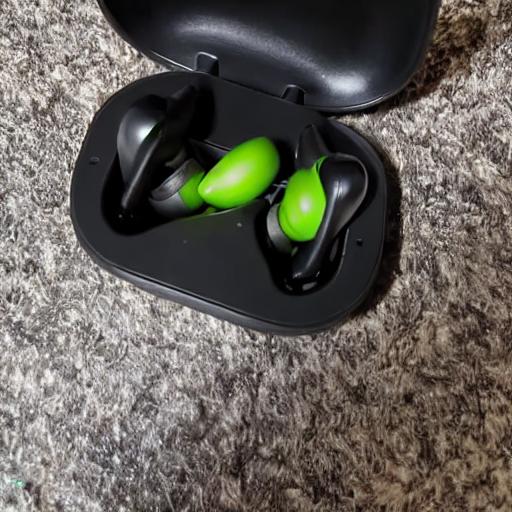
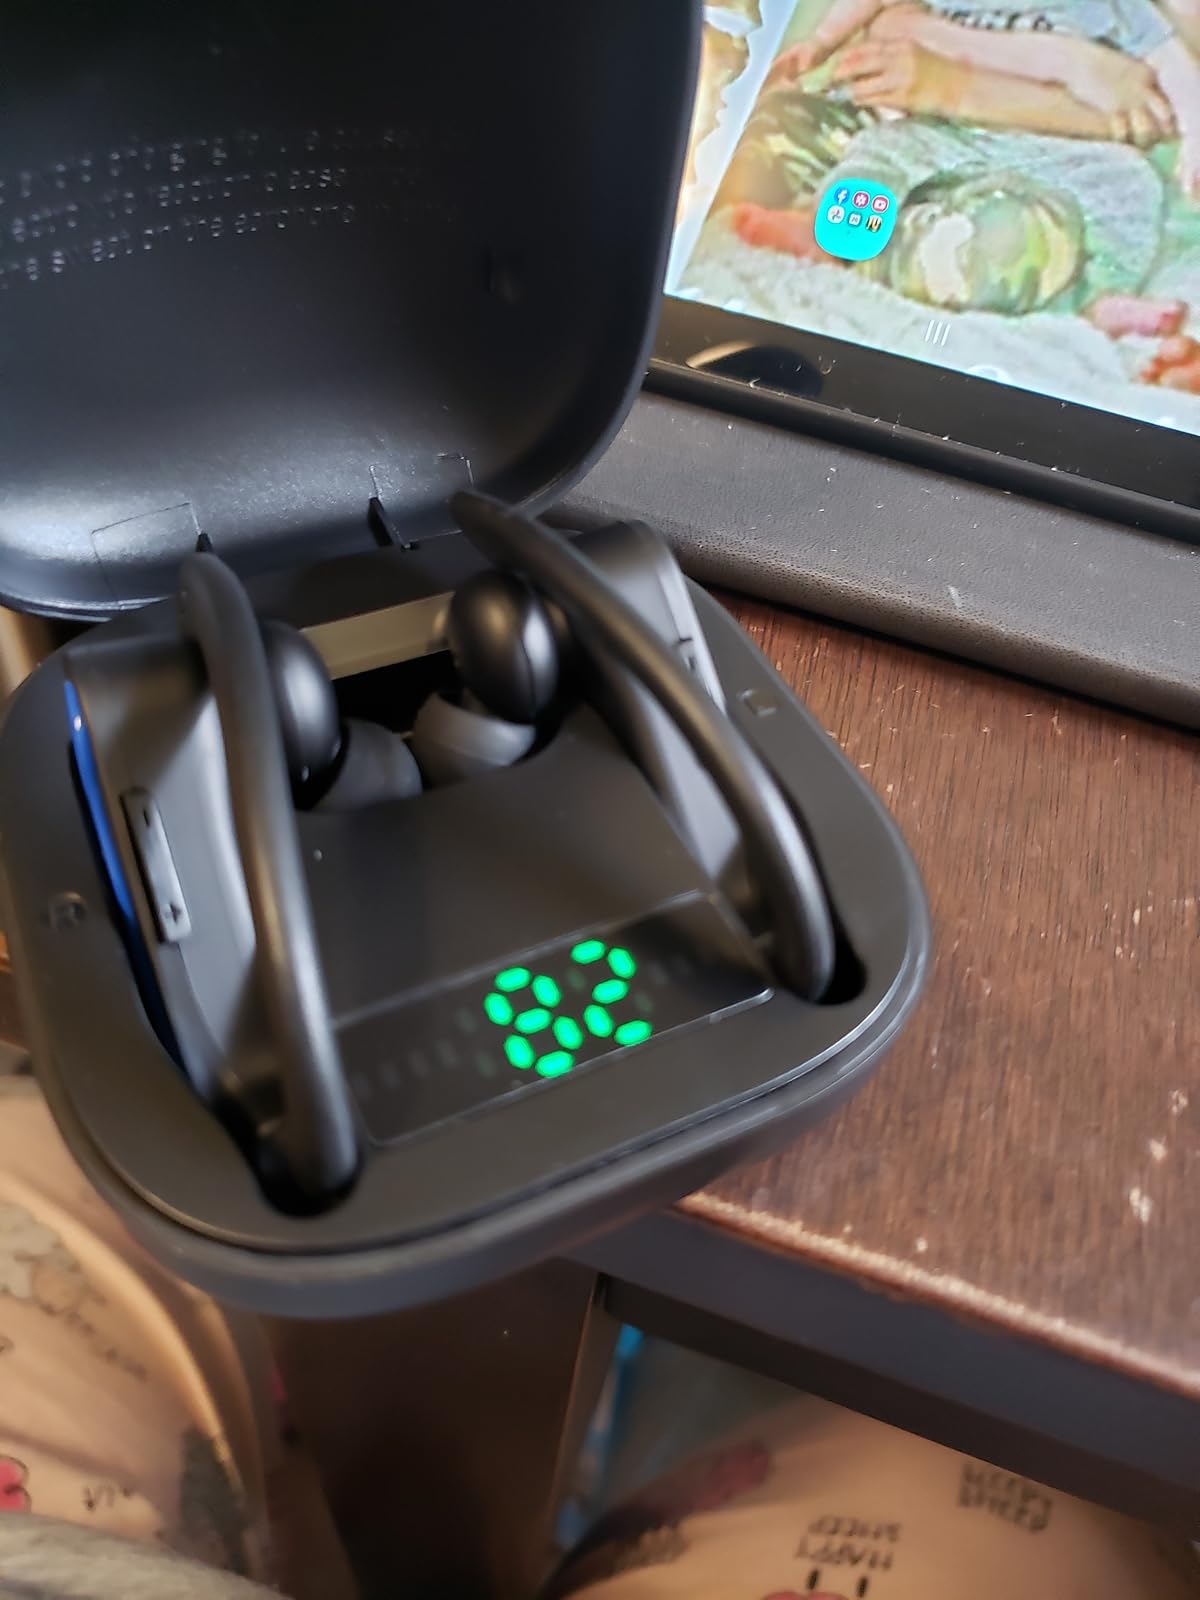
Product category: earbuds
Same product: no